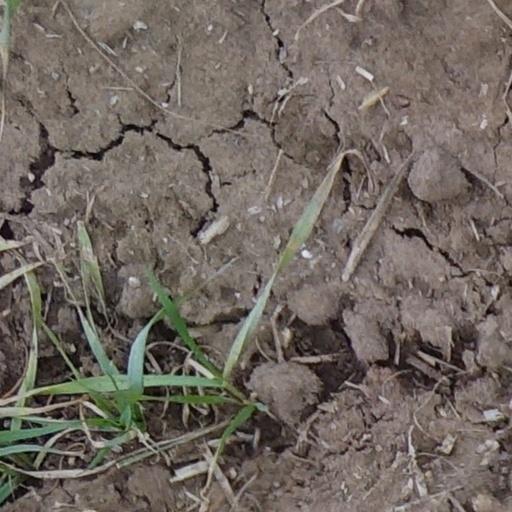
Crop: wheat